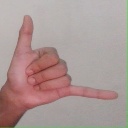
अक्षर: द